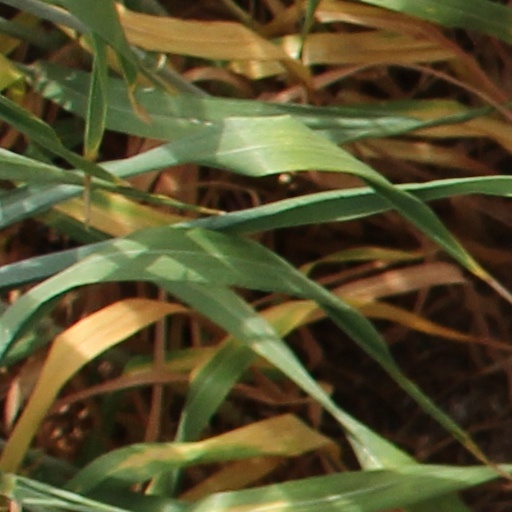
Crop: wheat